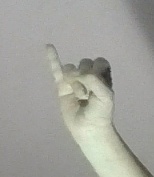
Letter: meem